Rail transport in Brazil

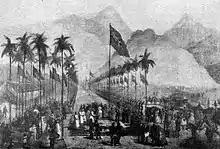
Placing of the fundamental stone of the Estrada de Ferro Mauá, on 30 April 1854. The event had the presence of many Brazilian authorities, including Dom Pedro II.

In the light of the problems with the lack of intercity passenger rail transportation, there are many projects to reinstall fast passenger trains back to Brazil, although all of them are on halt due to the current political and financial crisis.